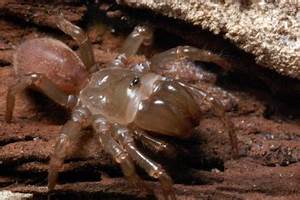
Label: spider